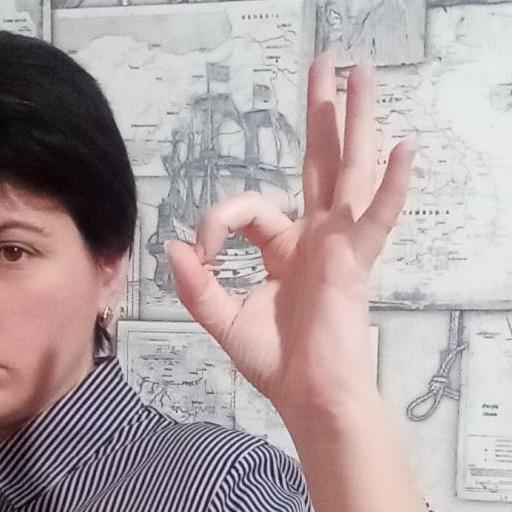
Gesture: ok